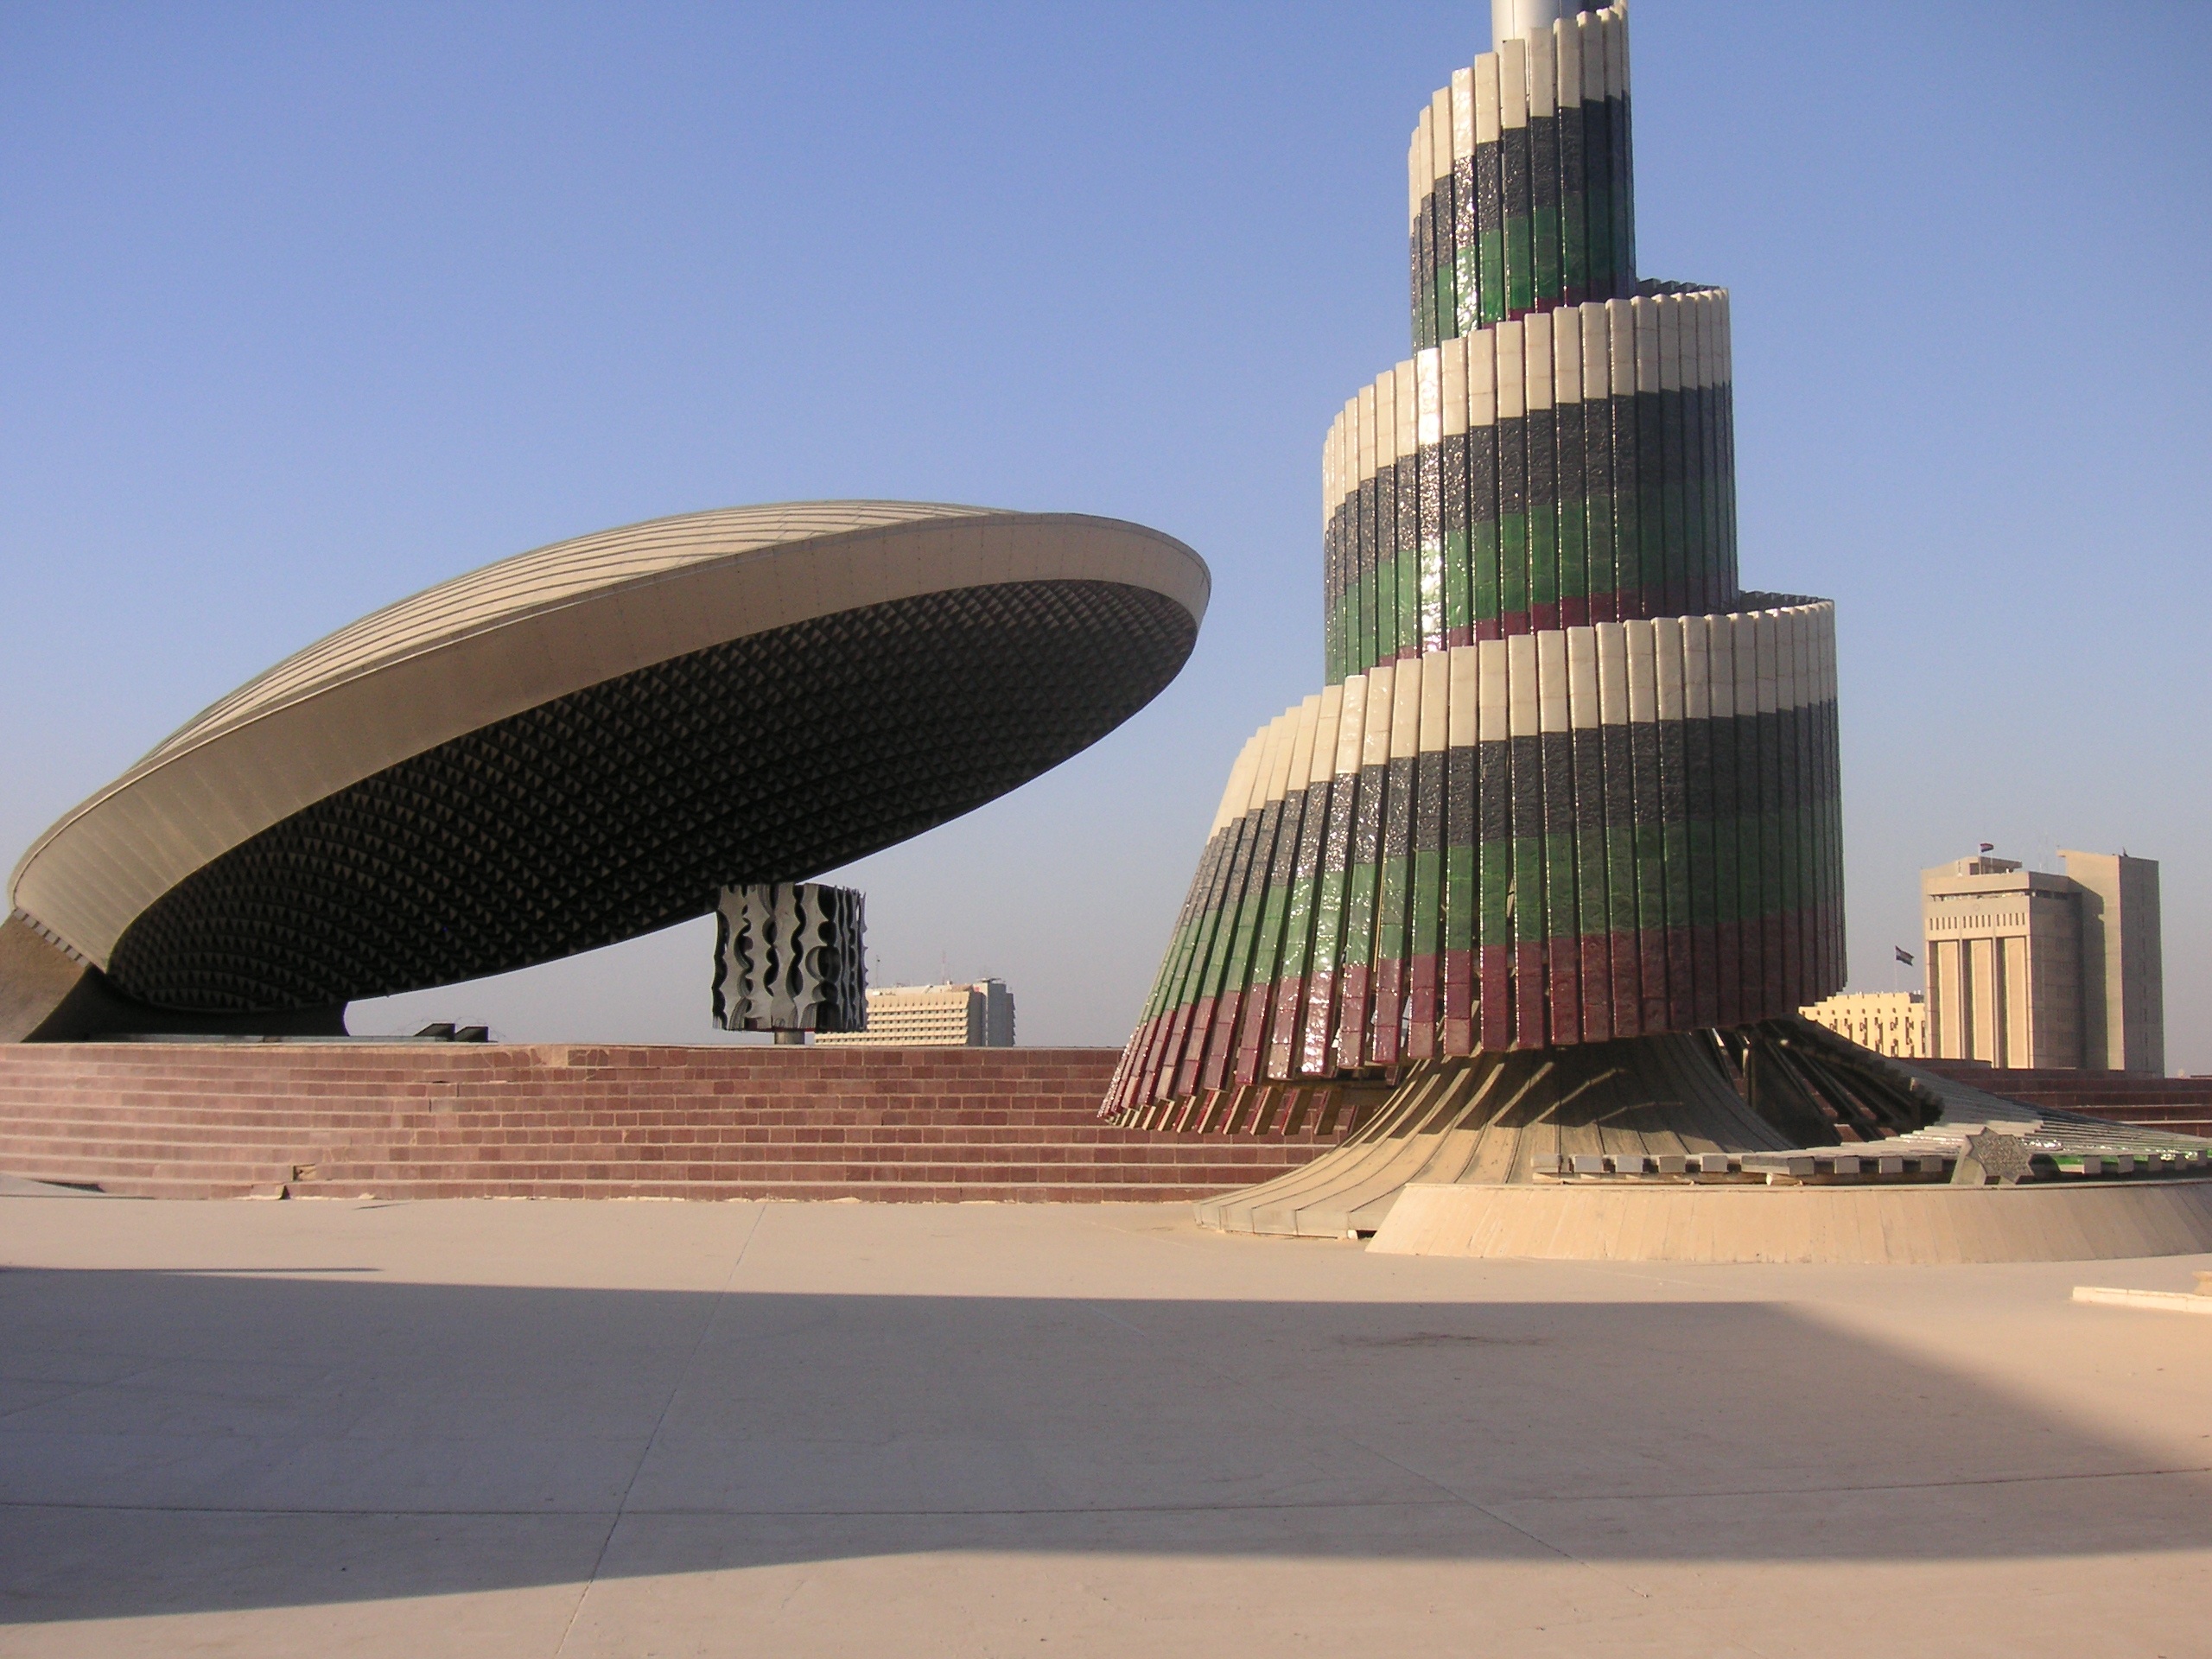
architecture, building, city, skyscraper, downtown, statue, landmark, tower block, war, baghdad, iraq, monupent, atmosphere of earth